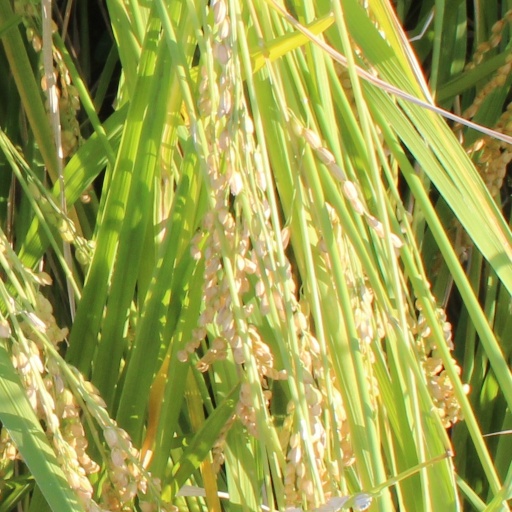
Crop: rice